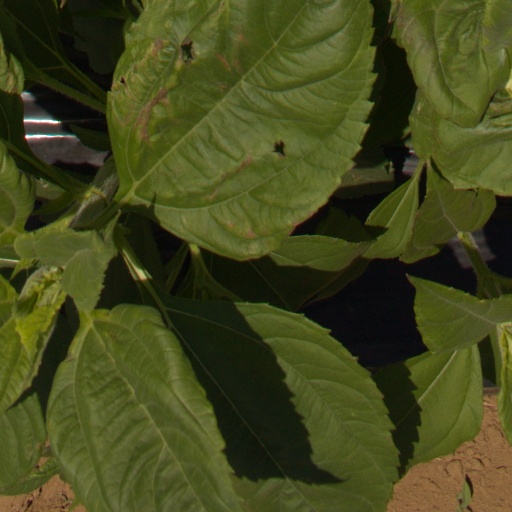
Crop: Jerusalem artichoke